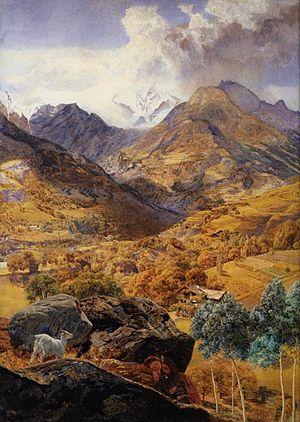
John Brett, né le 8 décembre 1831 près de Reigate et mort à Londres le 7 janvier 1902) est un peintre britannique du mouvement préraphaélite.